C.F. Pachuca

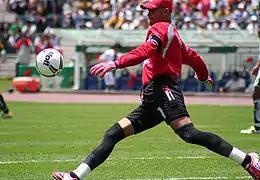

After winning the Clausura 2006, Pachuca qualified for the 2006 Copa Sudamericana. Their first match was a 2–1 loss in the round of 16, against Tolima in Ibagué, but in the second leg they had a resounding 5–1 victory at home and qualified for the next round. In the quarterfinals, they faced Lanus, where they had an excellent 3–0 victory in Argentina, before drawing 2–2 in Mexico. In the semifinal they face Club Atlético Paranaense, who has been the defending finalist the previous year. The first leg was played in Curitiba, where Pachuca won 1–0 with a goal from Damián Álvarez in the 86th minute. In the second leg, Pachuca won 4–1, and advanced to the final with an resounding 5–1 on aggregate. In the finals they were matched up with Colo-Colo, one of Chile's most historic and popular clubs; the first leg in Mexico finished in a draw 1–1. In the second leg at Estadio Nacional on December 14, the Chilean club scored first, but Pachuca scored two second half goals to turn the game around and win the title for the first time in its history, 3–2 on aggregate and becoming the first Mexican and CONCACAF club to win a CONMEBOL-exclusive continental club competition and also became the only club in the world to win an official title from a confederation outside its own.